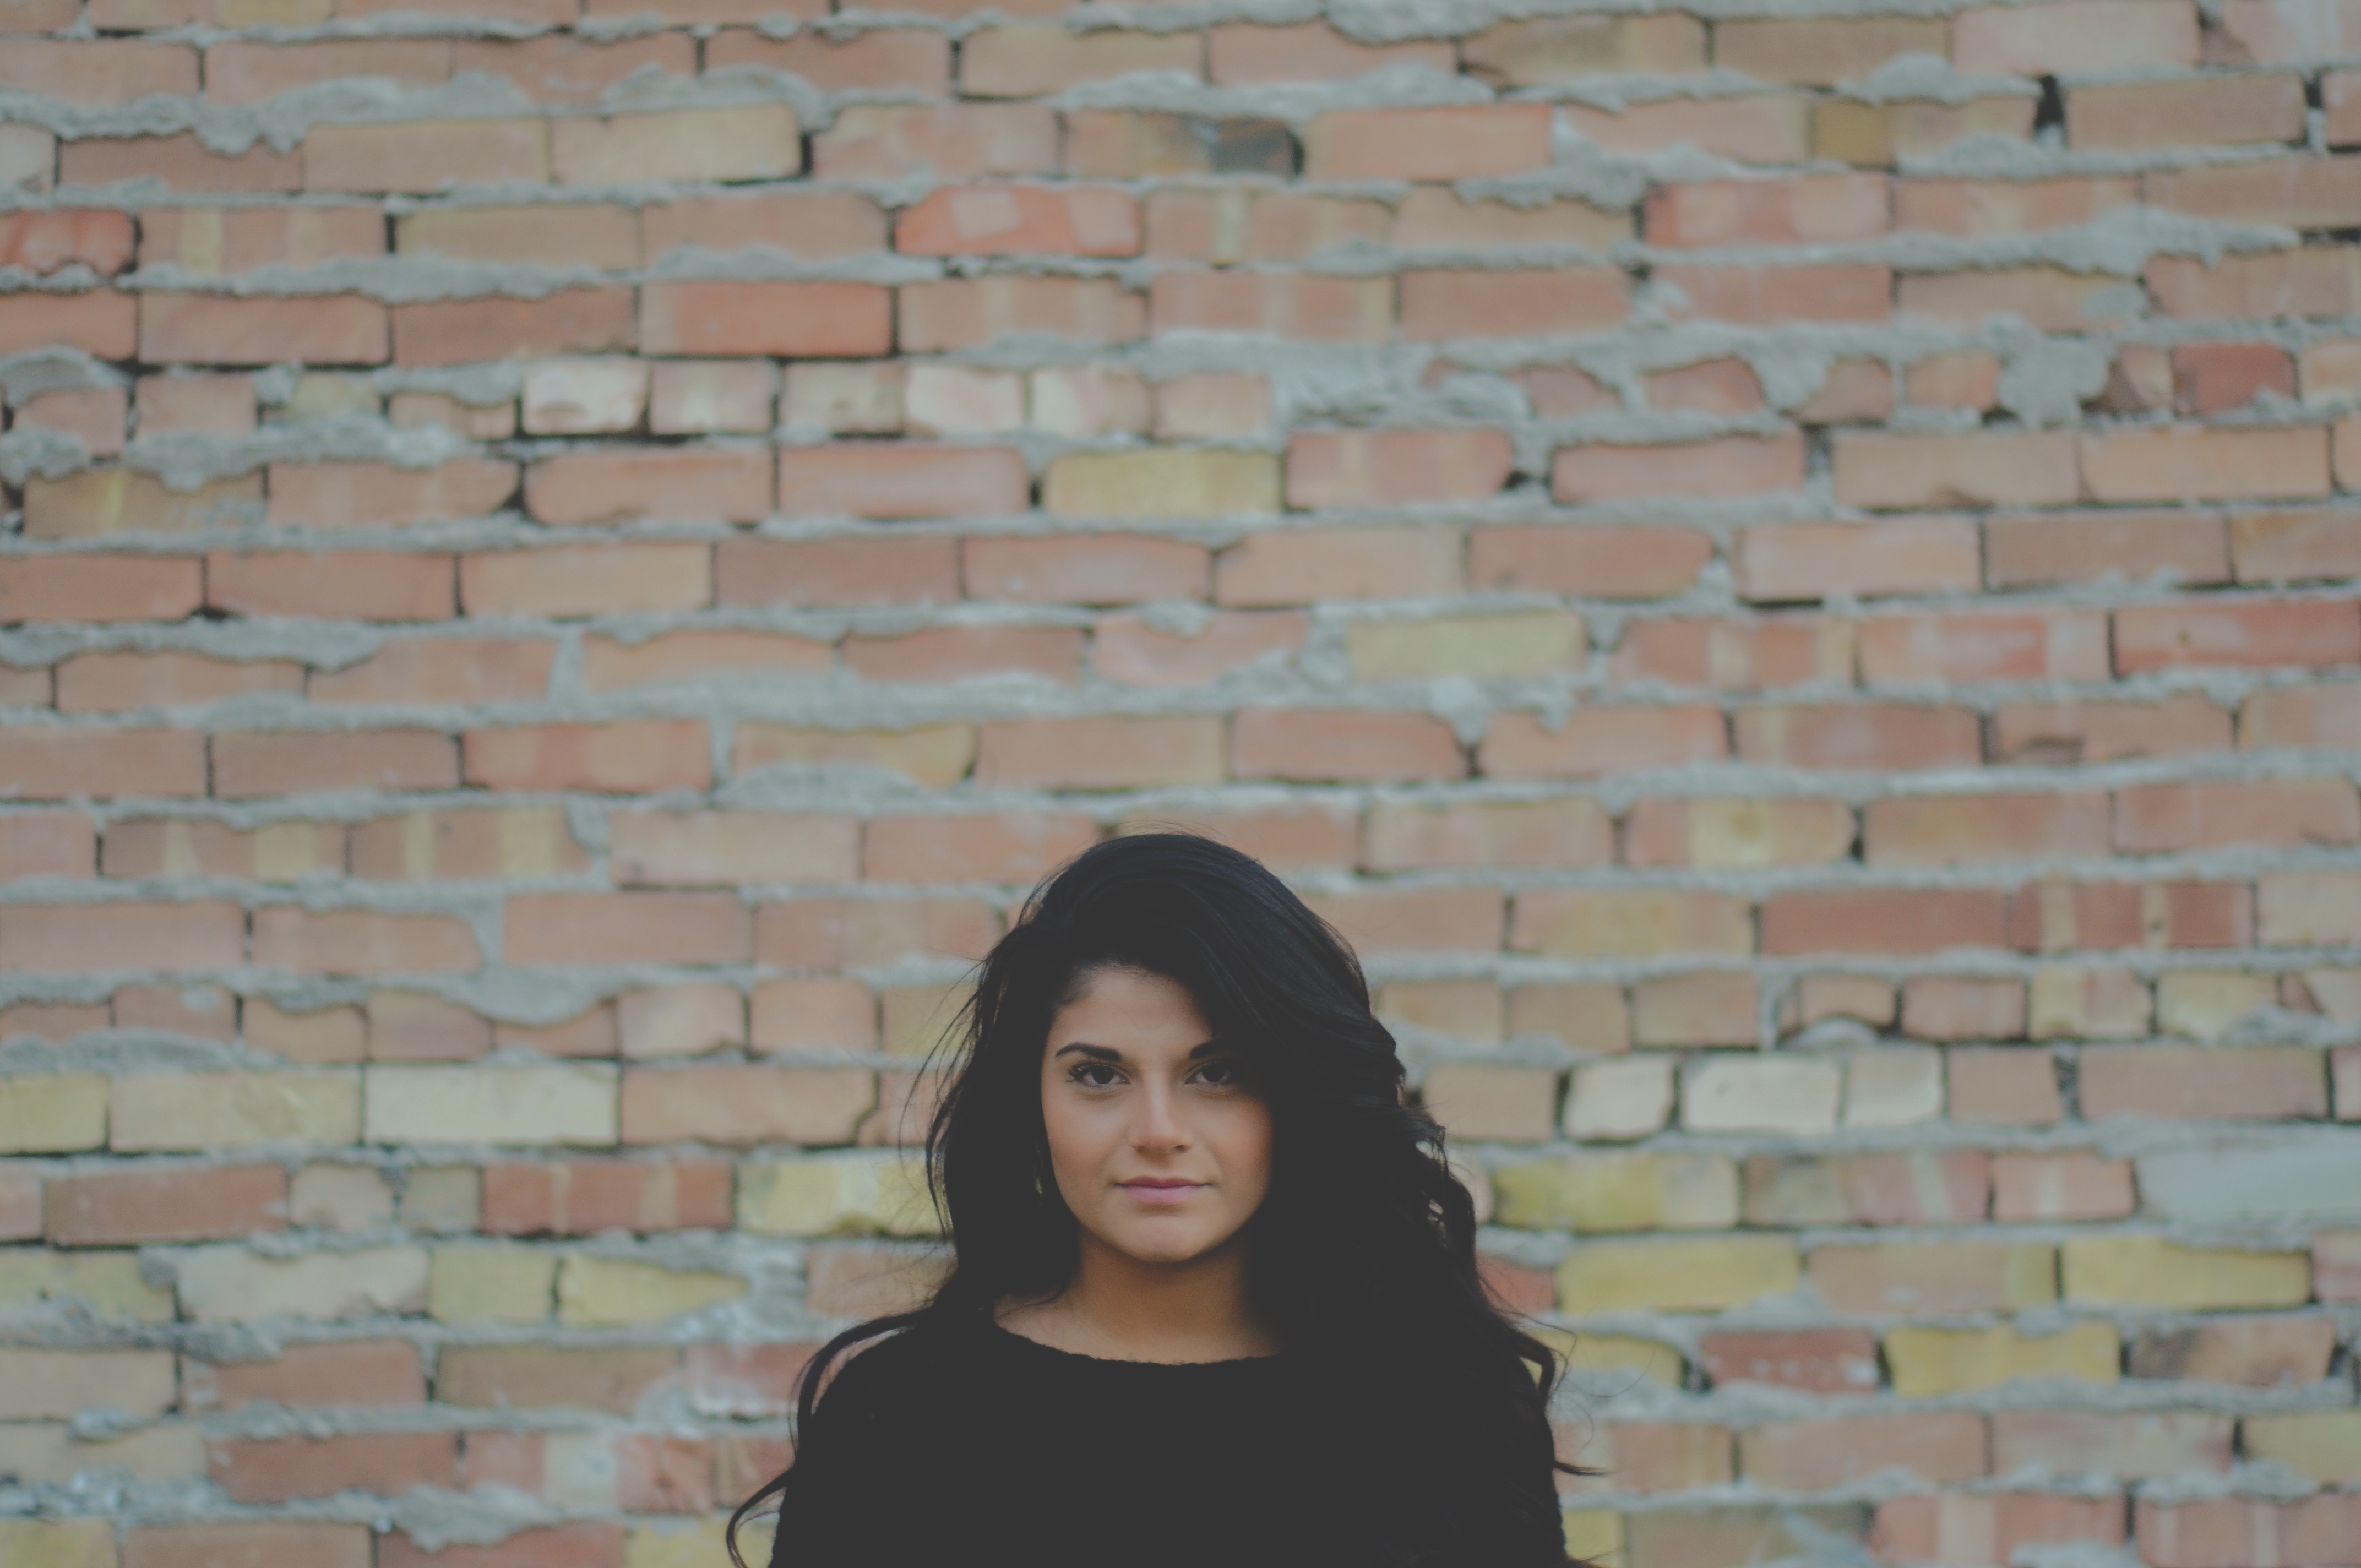
woman, hair, wall, portrait, brick, brickwork